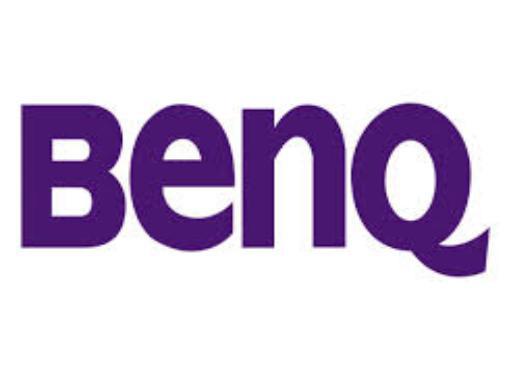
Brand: BenQ
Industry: Electronic